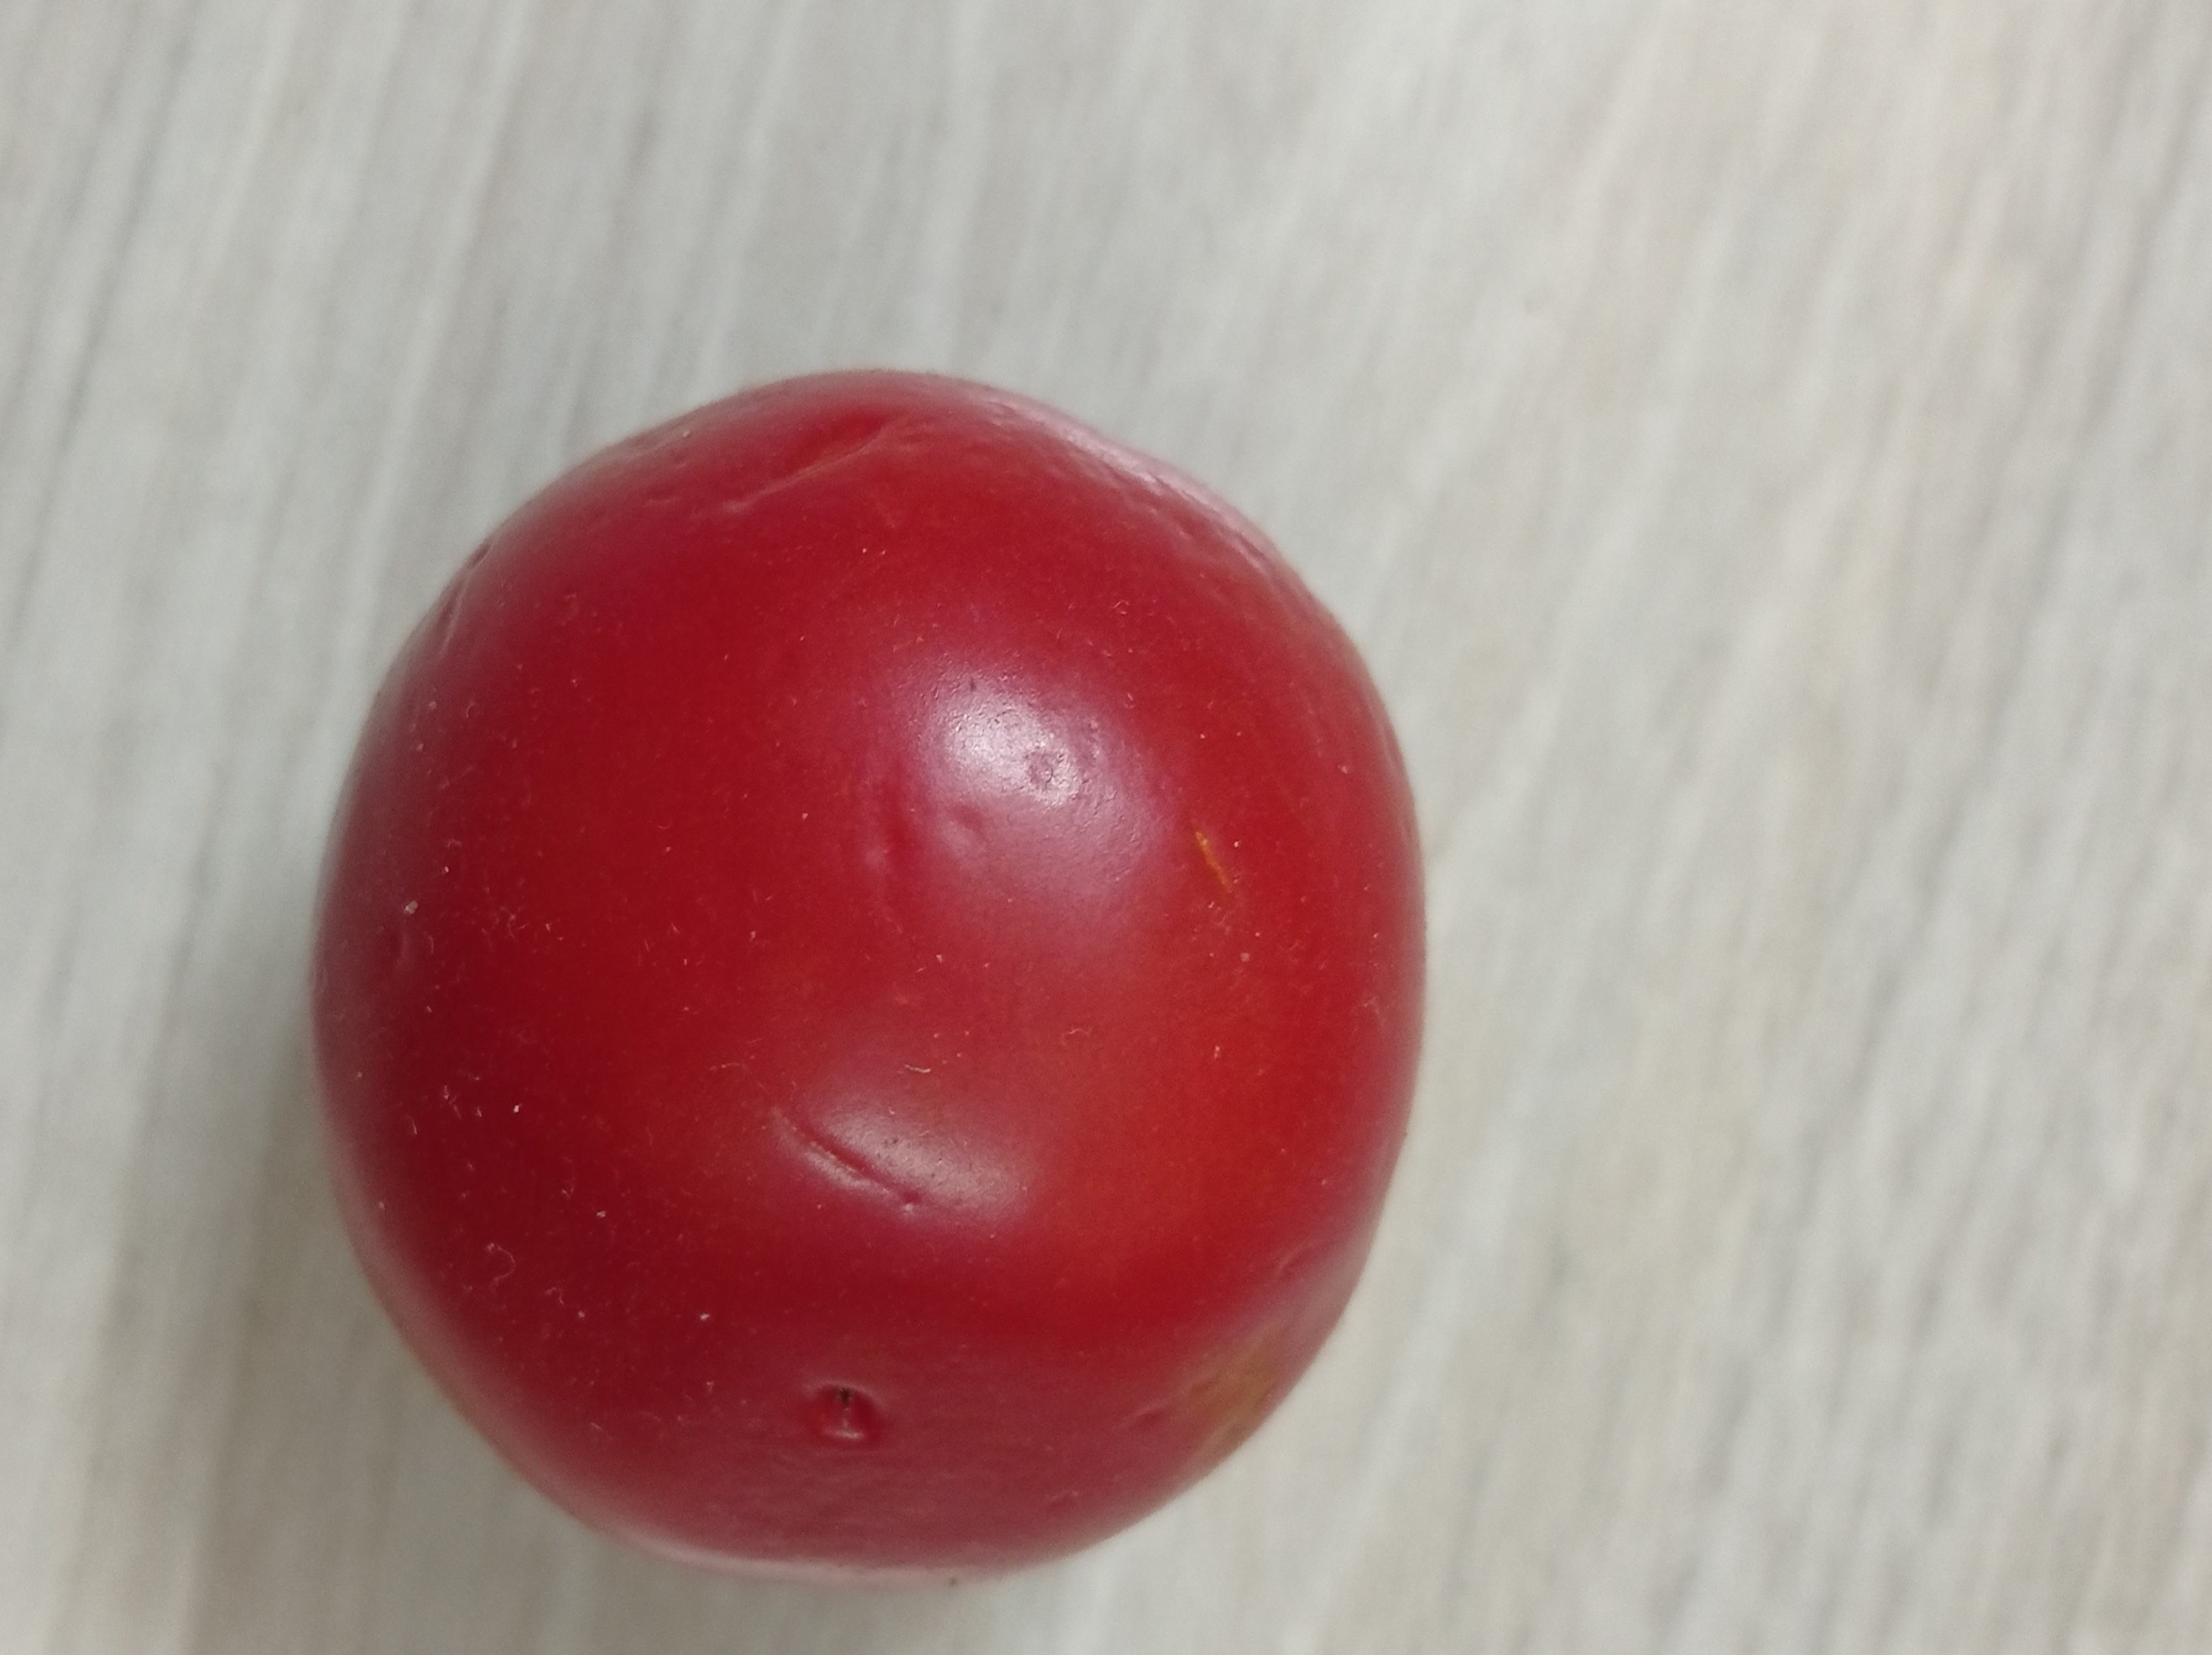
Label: Fresh